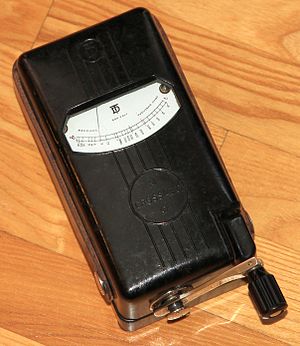
Isolationstester
Dana-Tekno Crossmeg. Antik dansk fremstillet isolationstester med krydsspoleinstrument. Viserens stilling er tilfældig indtil håndsvinget (dynamoen) drejes.
Data-Tekno Crossmeg. Antik dansk fremstillet isolationstester (Megger). Antagelig fra omkring 1950erne.
En isolationstester er et måleinstrument, som bruges til at måle den elektiske isolationsevne i elektriske installationer, elektromotorer mv. Instrumentet kan altså f.eks. måle om der er overgang i en installation til jord.